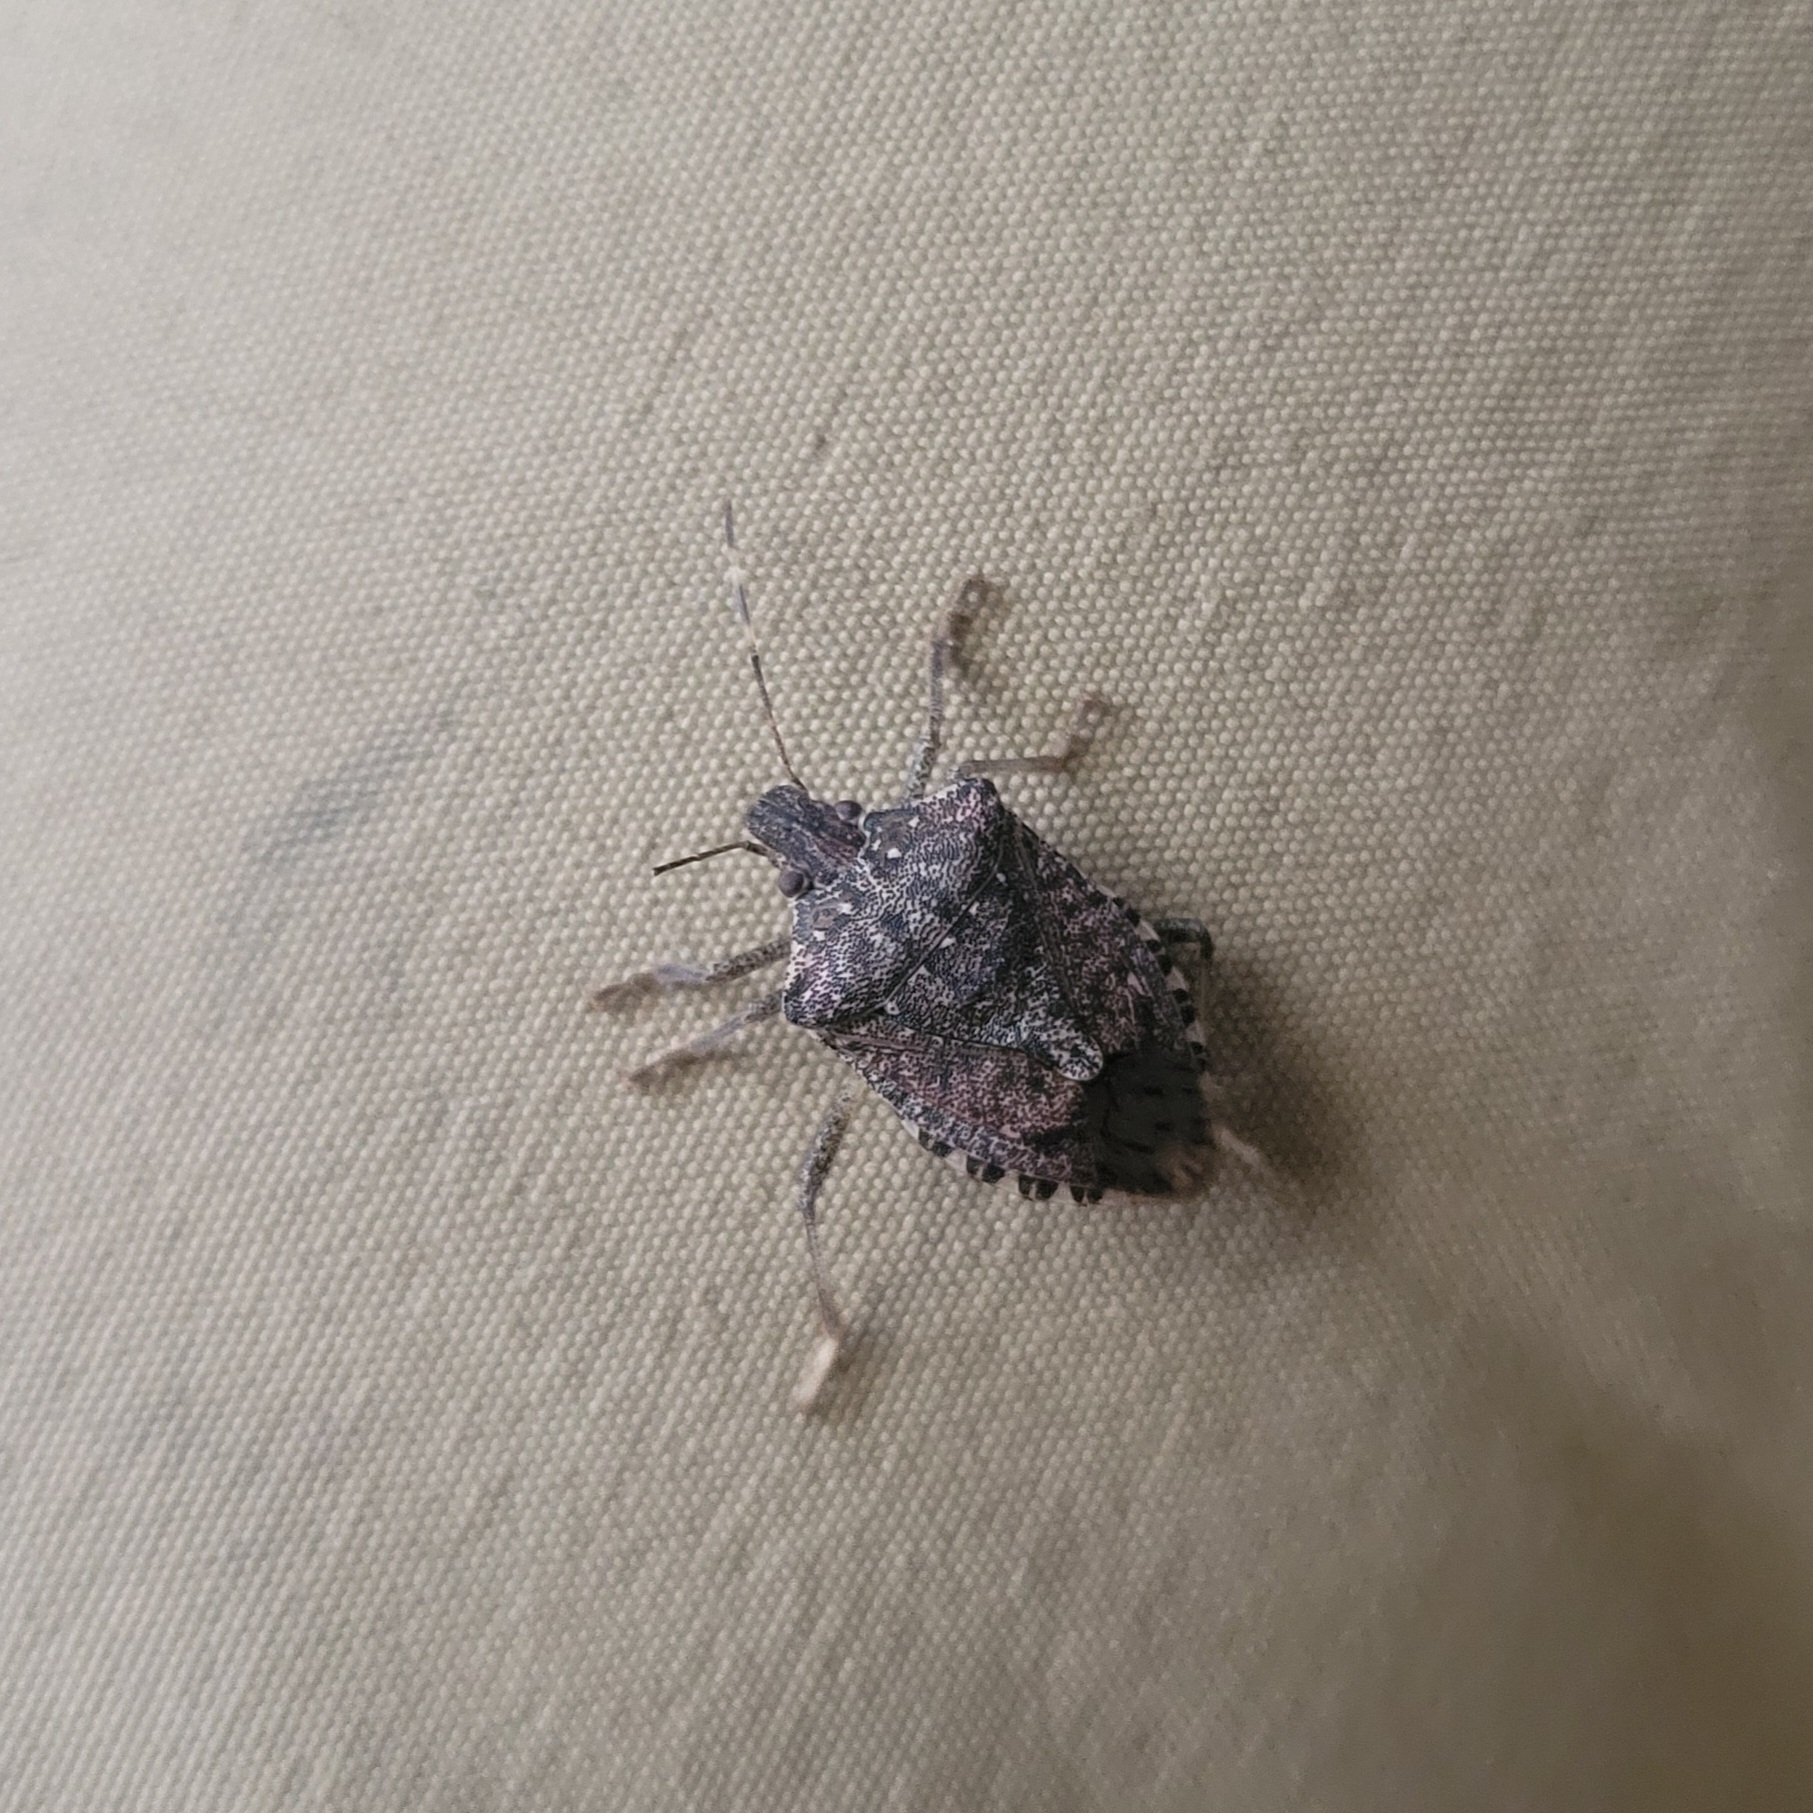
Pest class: stink_bug